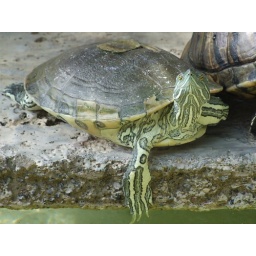
A lazy turtle dangles a flipper in the water to see if the temperature is warm enough for a swim.